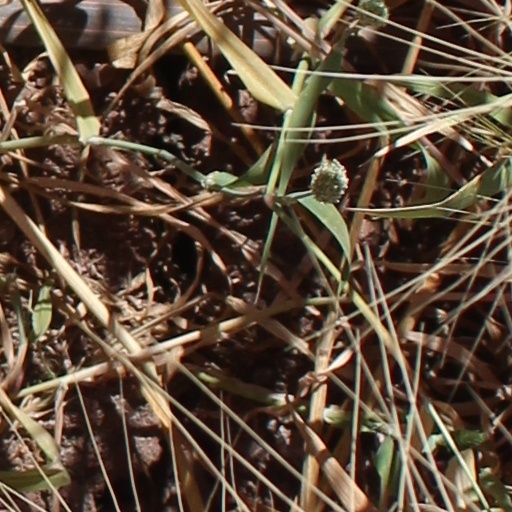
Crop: wheat